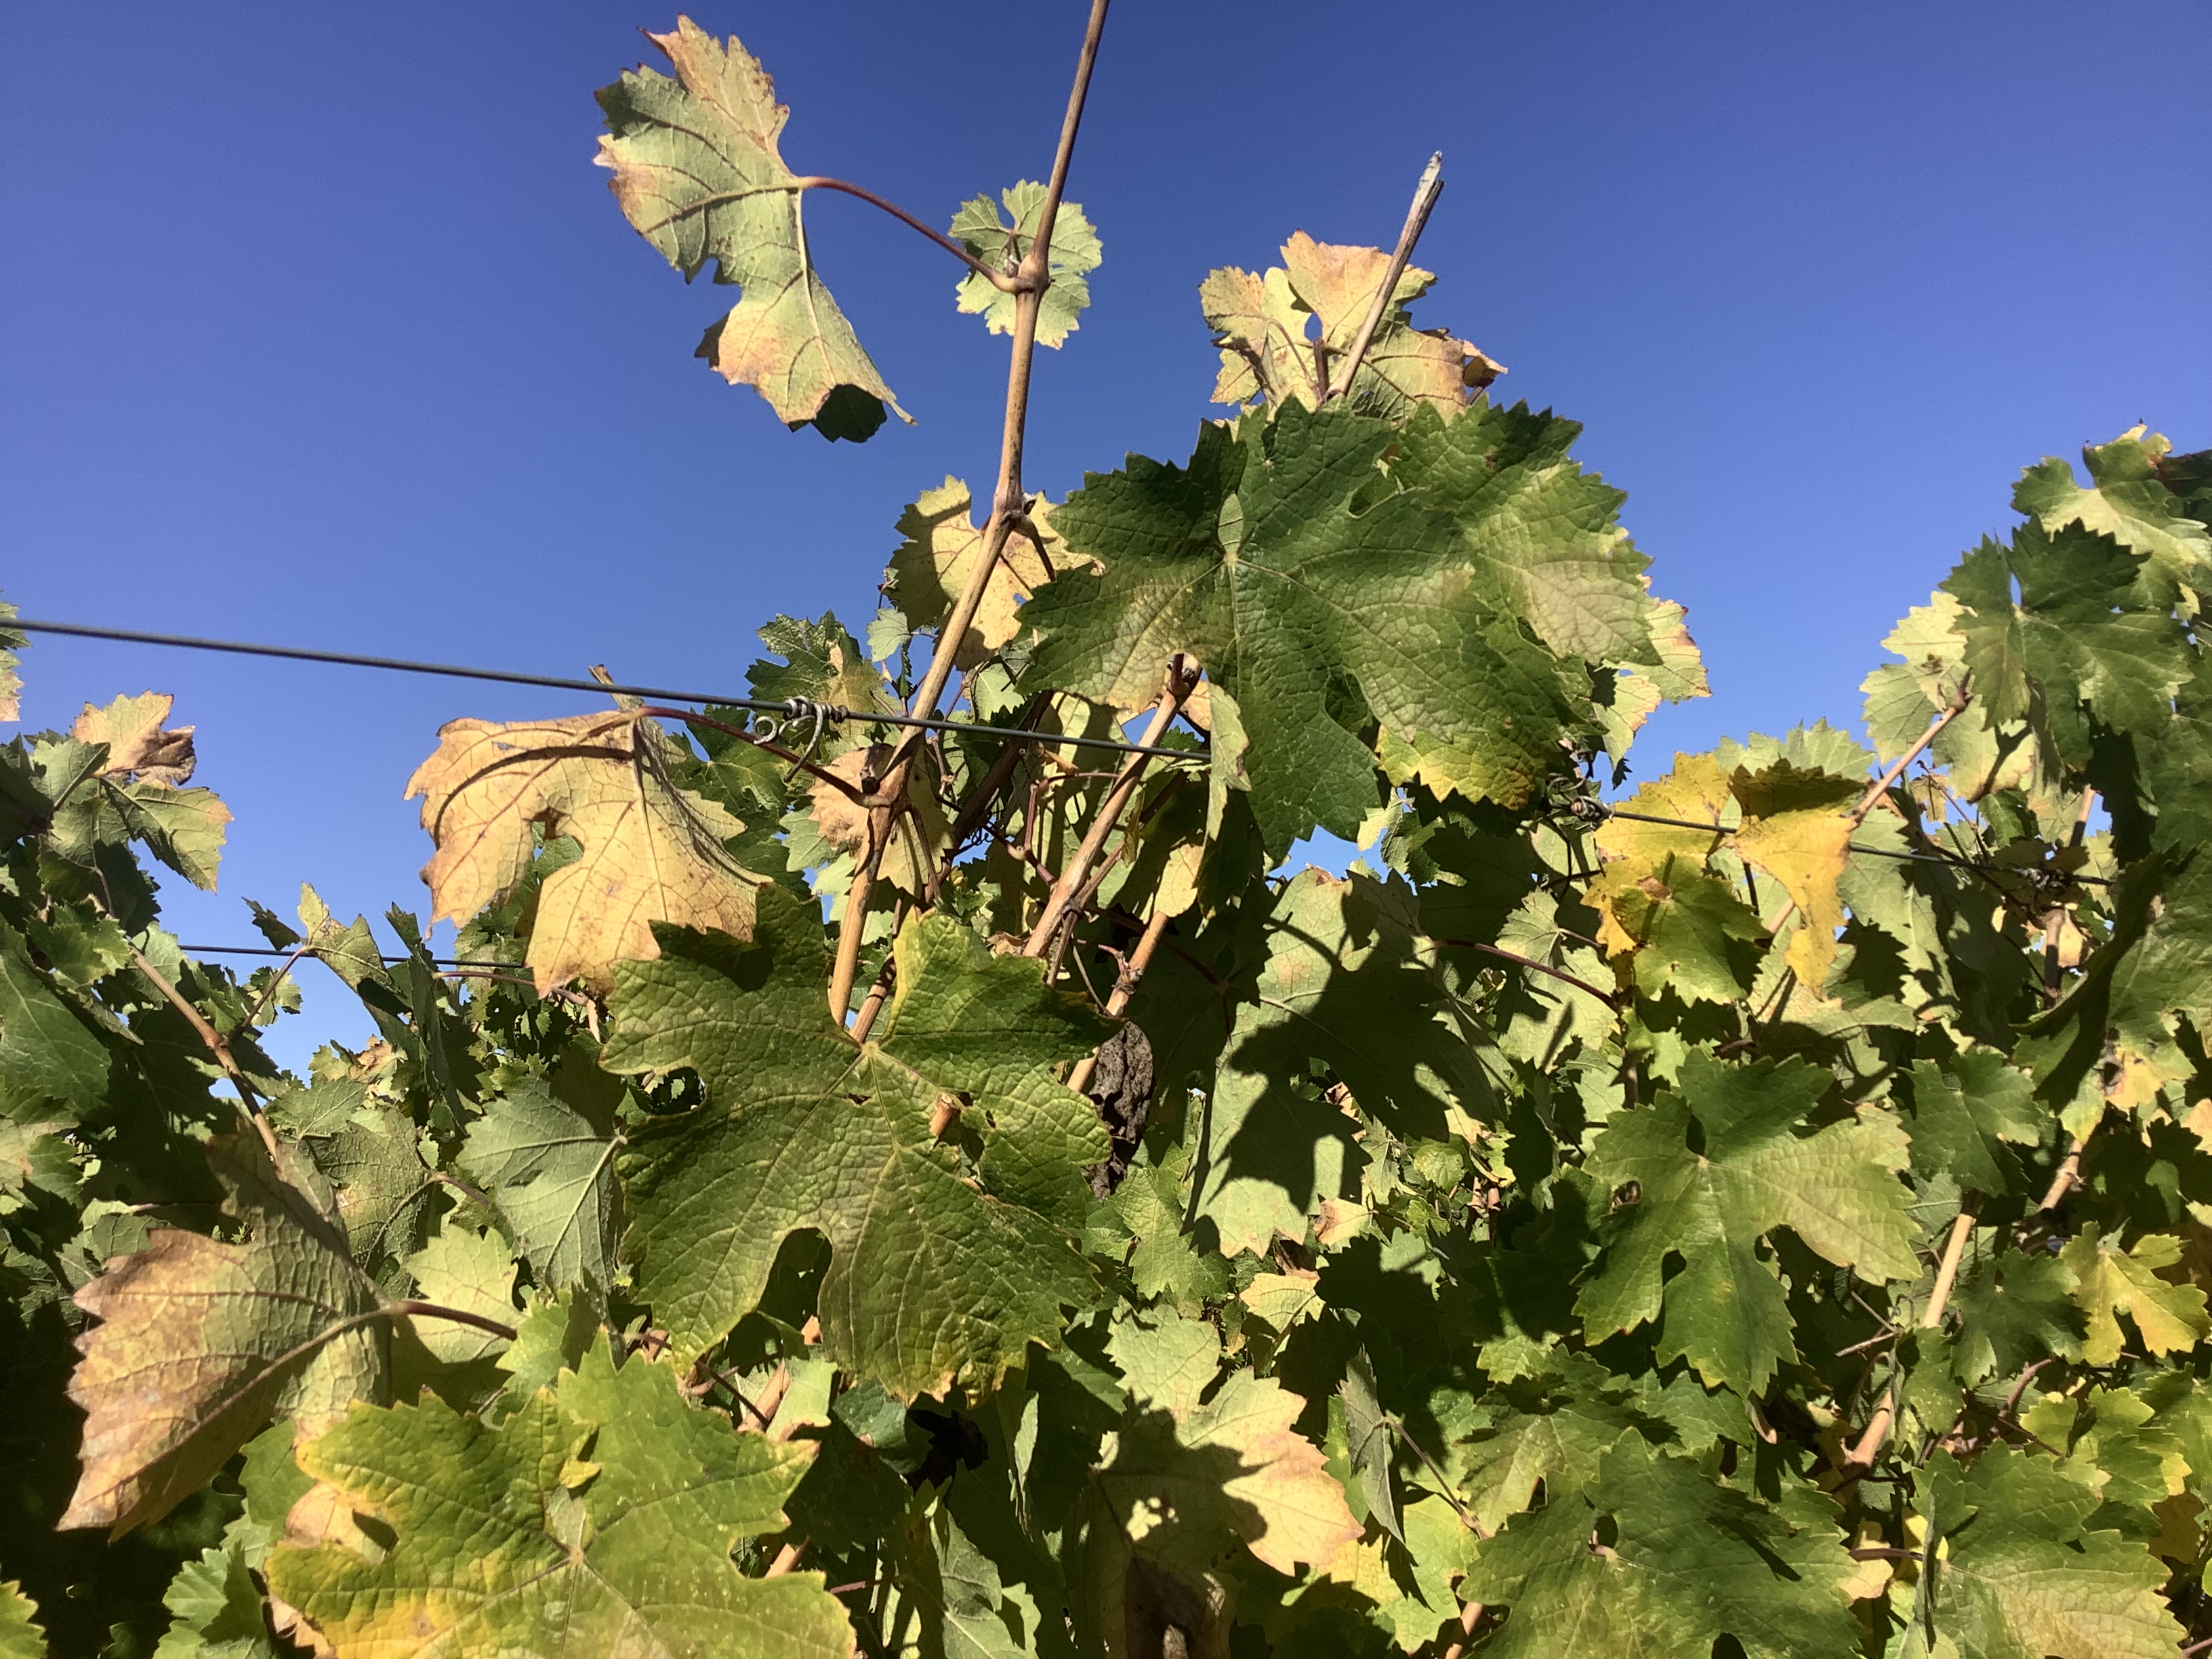
Label: No Virus